Rotoiti, Bay of Plenty

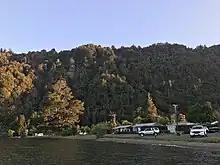
The northern end of Rotoiti township.

In October 2020, the Government committed $4,525,104 from the Provincial Growth Fund to upgrade Taurua Marae and nine others, creating an estimated 34 jobs. It committed $2,984,246 to upgrade Punawhakareia Marae, Ruato Marae, Tapuaekura a Hatupatu Marae, Tapuaeharuru Marae, Te Waiiti Marae and Te Awhe o te Rangi Marae, creating 20 jobs. Another $499,993 was committed to upgrading Waikōhatu Marae, creating 25 jobs.